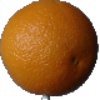
Label: orange